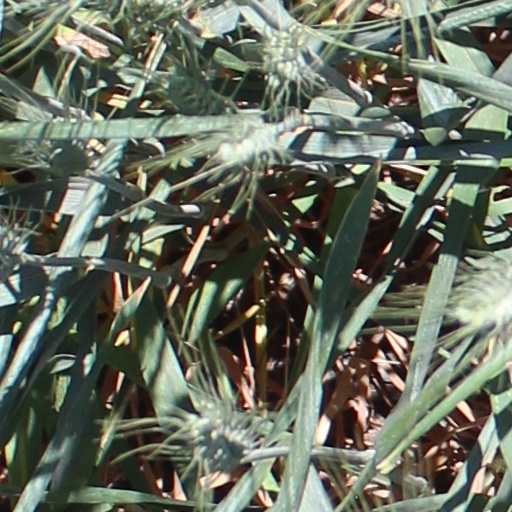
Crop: wheat